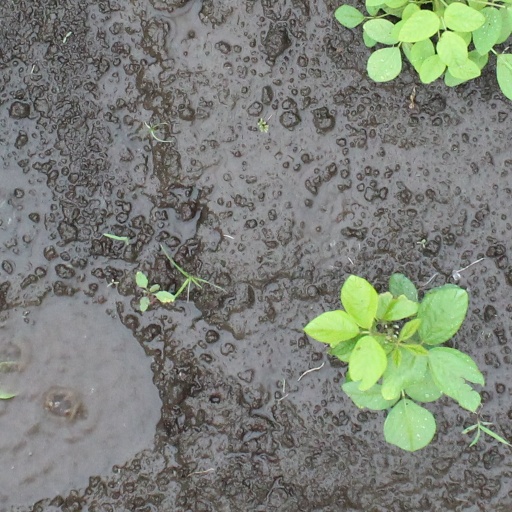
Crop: soybean